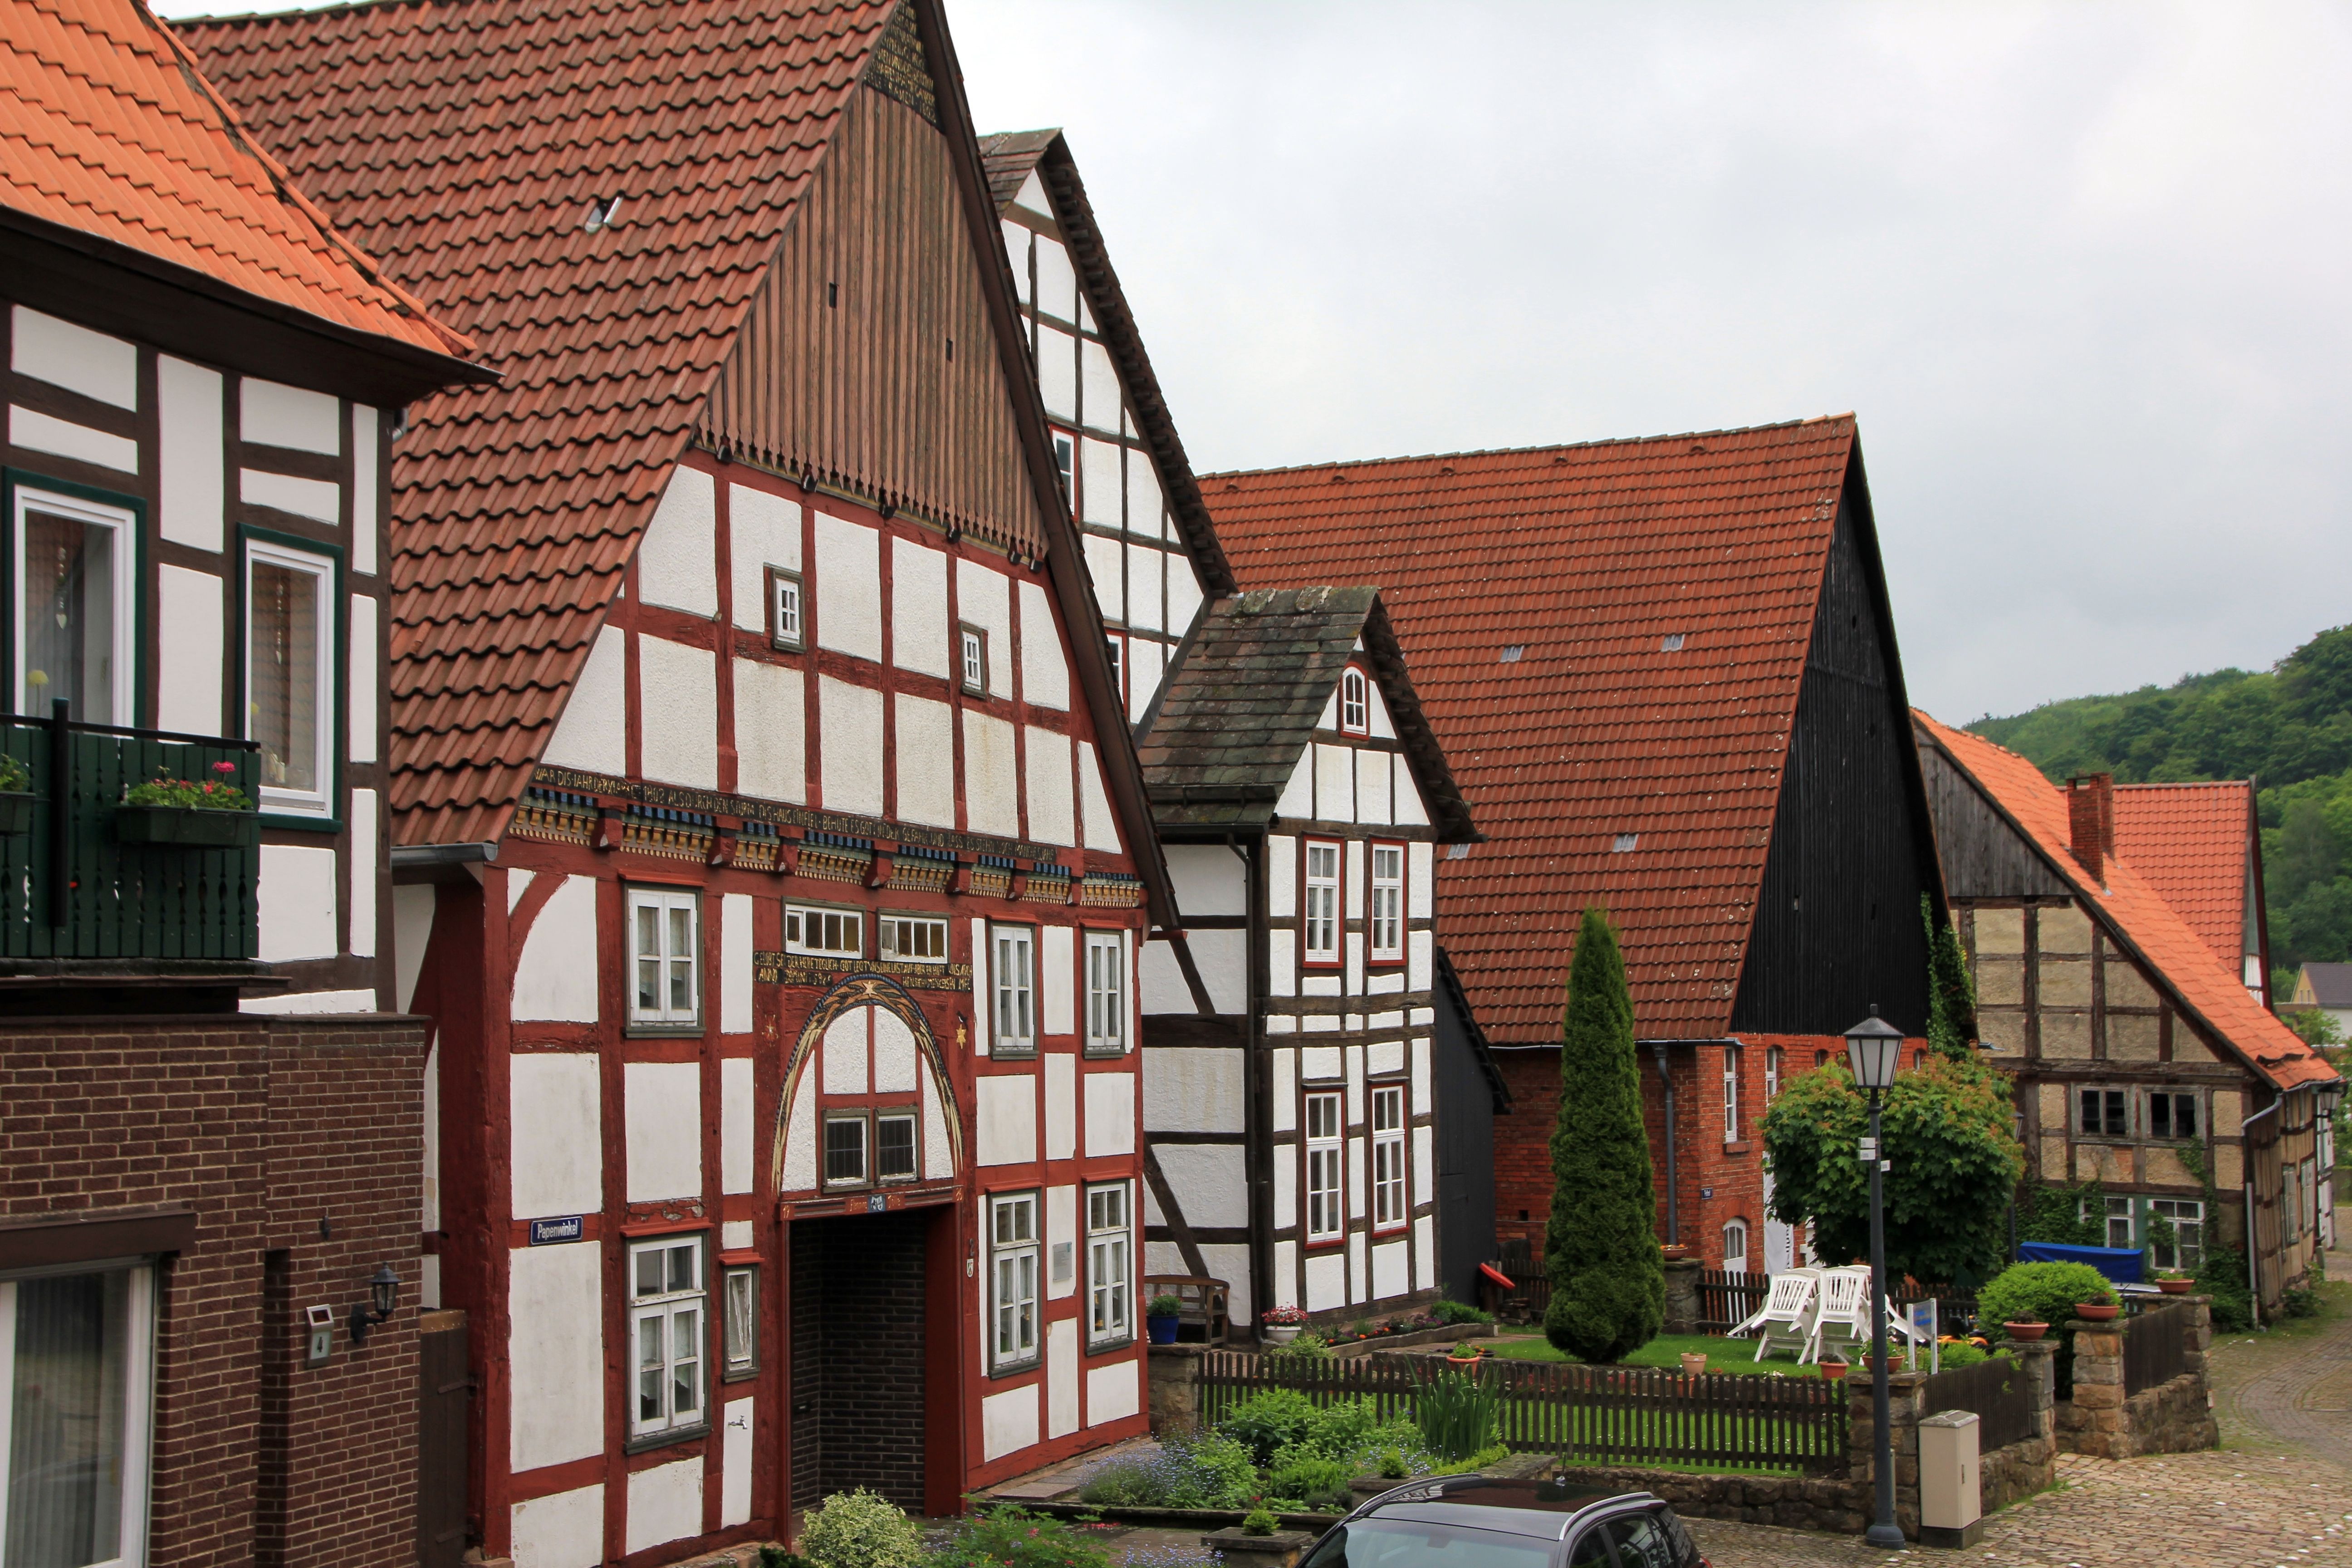
path, architecture, road, house, town, roof, building, home, village, suburb, cottage, facade, property, homes, way, estate, neighbourhood, fachwerkhaus, truss, residential area, human settlement, schwalenberg